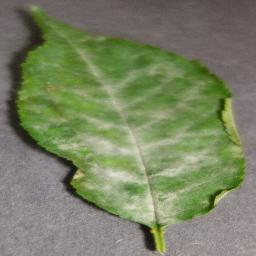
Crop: cherry
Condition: (including_sour)_powdery_mildew